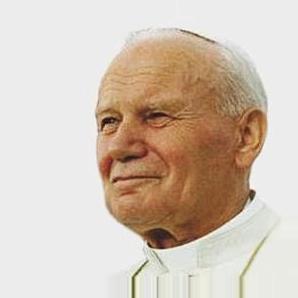
Age: 72